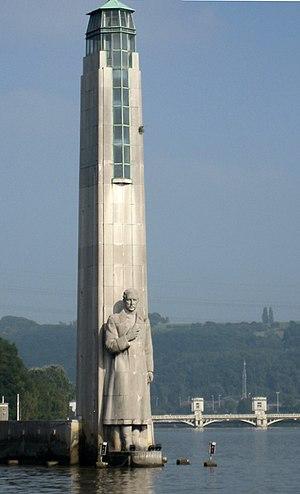
Le mémorial Albert Iᵉʳ s'élève à la pointe de l'île Monsin qui sépare la Meuse du canal Albert en aval de Liège. Il est inauguré par Léopold III au mois d'août 1939 en souvenir d'Albert Iᵉʳ, qui avait lui-même inauguré les travaux du canal le 31 mai 1930. L'architecte est Joseph Moutschen.